Bog

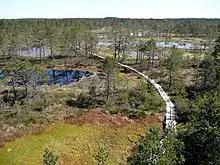
Viru Bog in Lahemaa National Park, Estonia, which is rich in raised bogs

Bogs are recognized as a significant/specific habitat type by a number of governmental and conservation agencies. They can provide habitat for mammals, such as caribou, moose, and beavers, as well as for species of nesting shorebirds, such as Siberian cranes and yellowlegs. Bogs contain species of vulnerable reptilians such as the bog turtle. Bogs even have distinctive insects; English bogs give a home to a yellow fly called the hairy canary fly ("Phaonia jaroschewskii"), and bogs in North America are habitat for a butterfly called the bog copper ("Lycaena epixanthe"). In Ireland, the viviparous lizard, the only known reptile in the country, dwells in bogland.